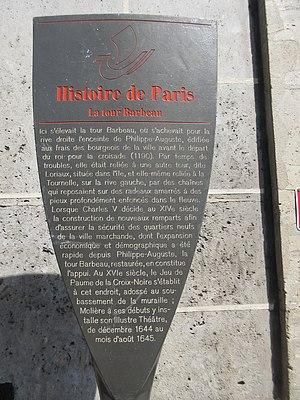
Panneau Histoire de Paris «
Les panneaux « Histoire de Paris » sont des panneaux d'information installés dans les rues de Paris devant certains des monuments parisiens.